Nedumangad

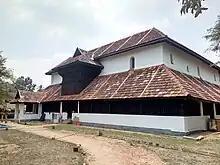
Koyikkal palace

Nedumangad is a municipal town in the Thiruvananthapuram district in the Indian state of Kerala. It is the headquarters of Nedumangad Tehsil and Nedumangad Revenue Division. It is a suburb of the extended metropolitan region of Thiruvananthapuram. It is located around to the north-east of Thiruvananthapuram on the State Highway 2. It is an important commercial center in the district. It is a growing commercial and educational hub and all important government institutions are situated in the town. The Nedumangadu market has significance in southern Kerala.